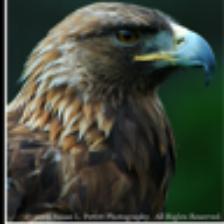
Label: NonHuman